Hessian Football Association

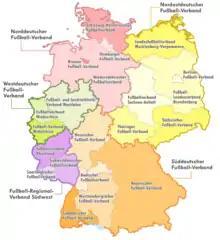
DFB, its five regional and 21 state associations

Post-Second World War Germany saw Hesse become part of the US occupation zone. As travel within the occupation zone was restricted, the reestablishing of a Southern German federation seemed initially impossible.